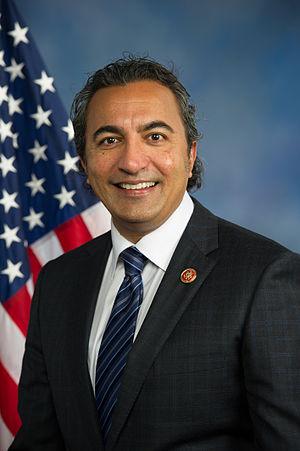
Depuis le recensement de 2010, la Californie dispose de 53 élus à la Chambre des représentants des États-Unis.
Amerish Babulal Bera dit Ami Bera, né le 2 mars 1965 à Los Angeles, est un homme politique américain, représentant démocrate de Californie à la Chambre des représentants des États-Unis depuis 2013.